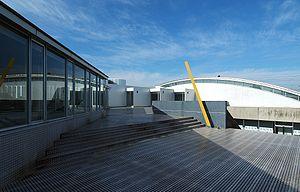
Nakatsu est une ville située à la frontière septentrionale de la préfecture d'Ōita à Kyūshū, Japon. La ville est située à la frontière avec la préfecture de Fukuoka.